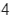
Number: 4